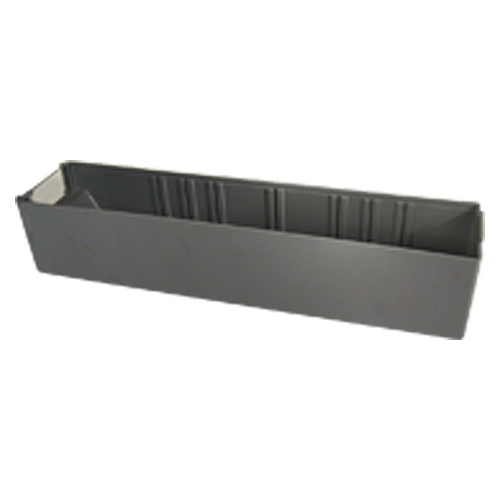
2 1/16″ × 2 3/16″ Replacement Drawer for use with Akro-Mils Modular Parts Cabinet
Item #: SD5020228 Brand: Akro-Mils Model #: 20228 Product Specifications For Use With ‎Akro-Mils Modular Parts Cabinet SD50-19228 Width 2 1/16″ Material Plastic Depth 10 9/16″ Height 2 3/16″ Style Replacement Drawer
Brand: ET02 New 2021
Category: Office Supplies > Filing & Organization